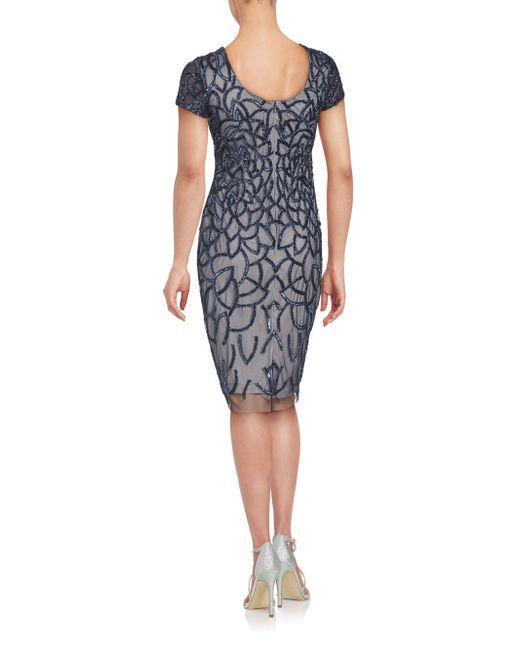
Rundhalsausschnitt Halbarm grau Midi für Damen